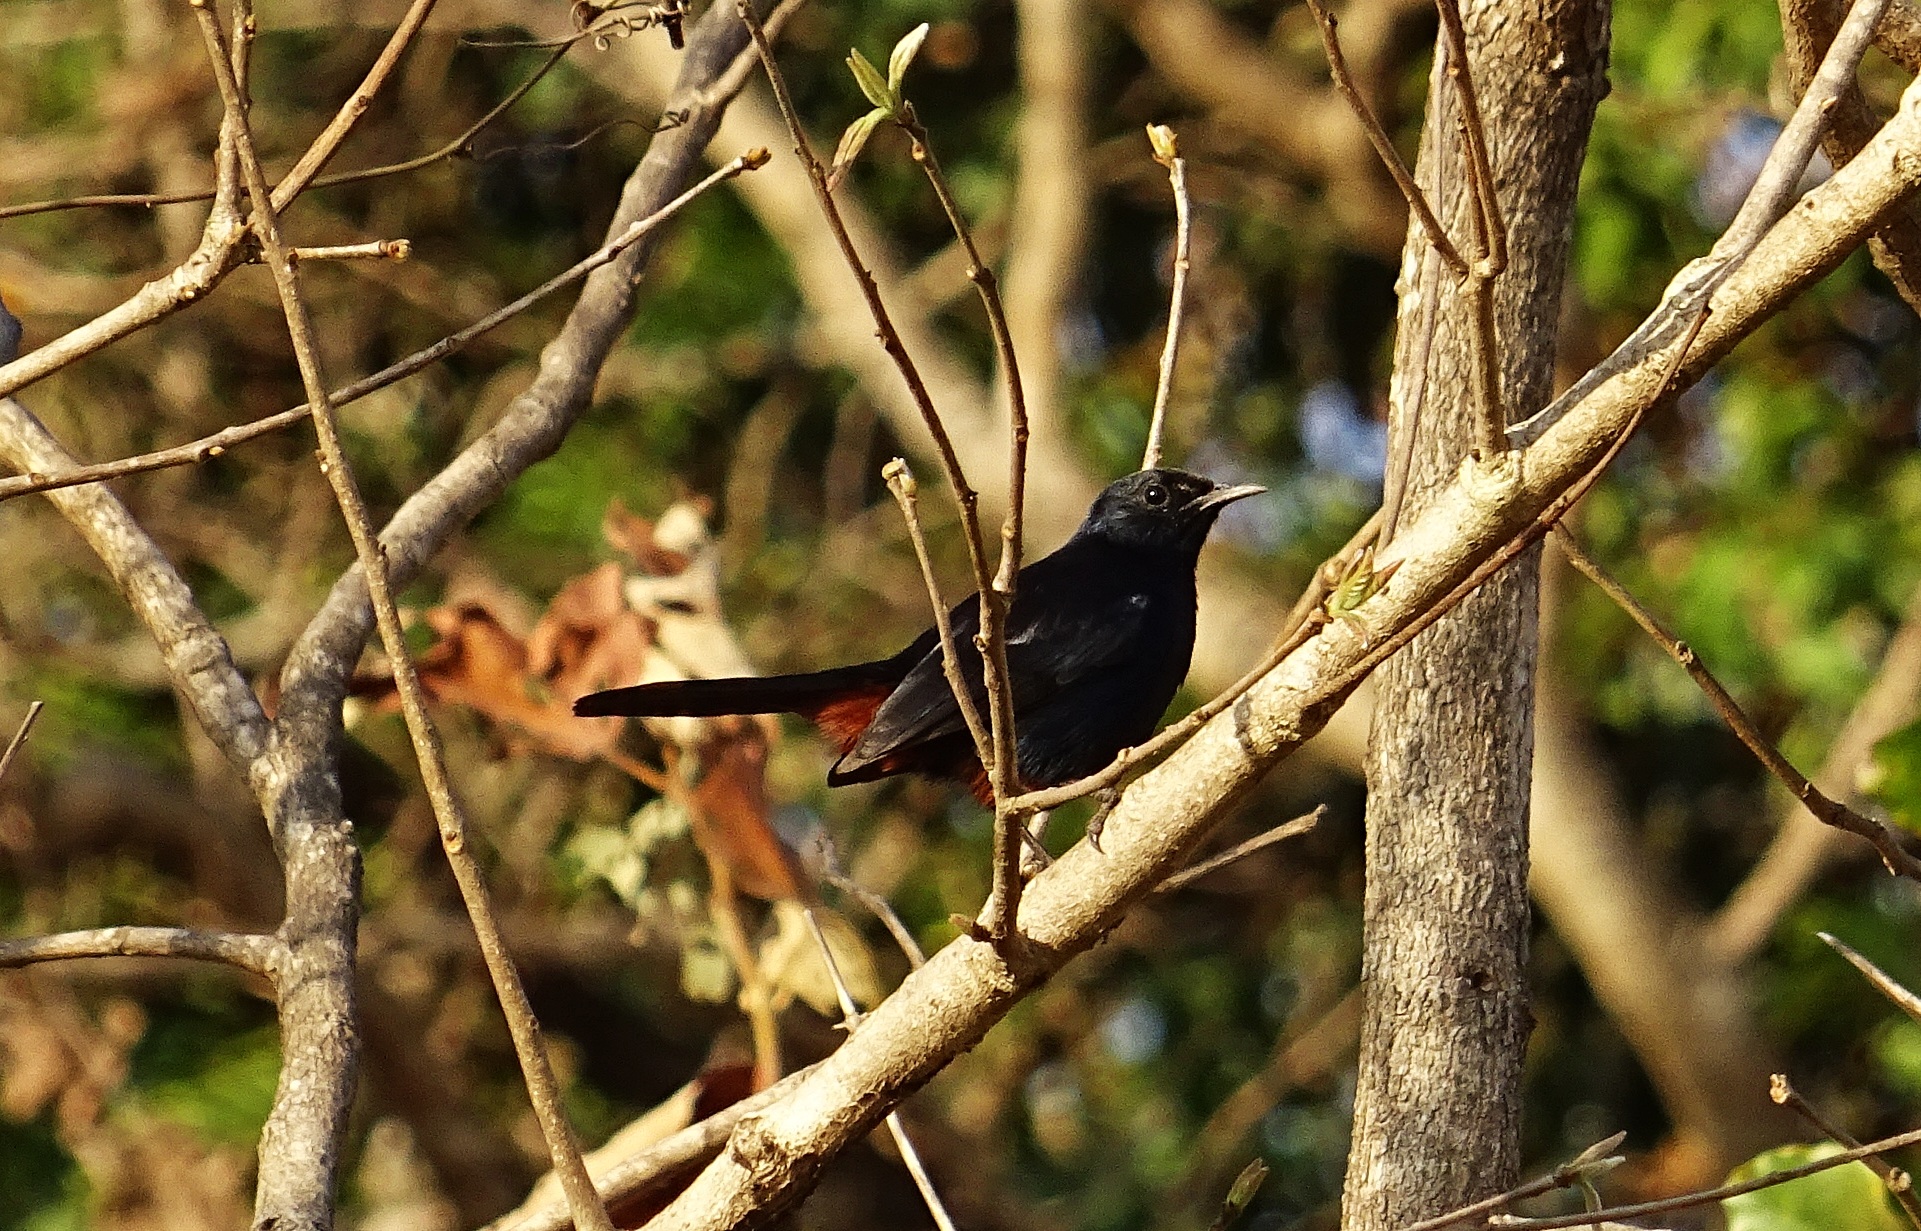
bird, robin, indian robin, male, copsychus fulicatus, muscicapidae, nature, wildlife, avian, fauna, karnataka, india